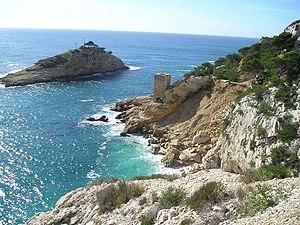
La calanque de l'Érevine (Ensuès-la-Redonne, France)
L'île de l'Érevine est une petite île française inhabitée située sur le territoire de la commune d'Ensuès-la-Redonne.
Niolon est une calanque habitée située sur la commune du Rove à environ 20 km au Nord-Ouest de Marseille, entre l'Estaque et Carry-le-Rouet au beau milieu de la Côte Bleue.